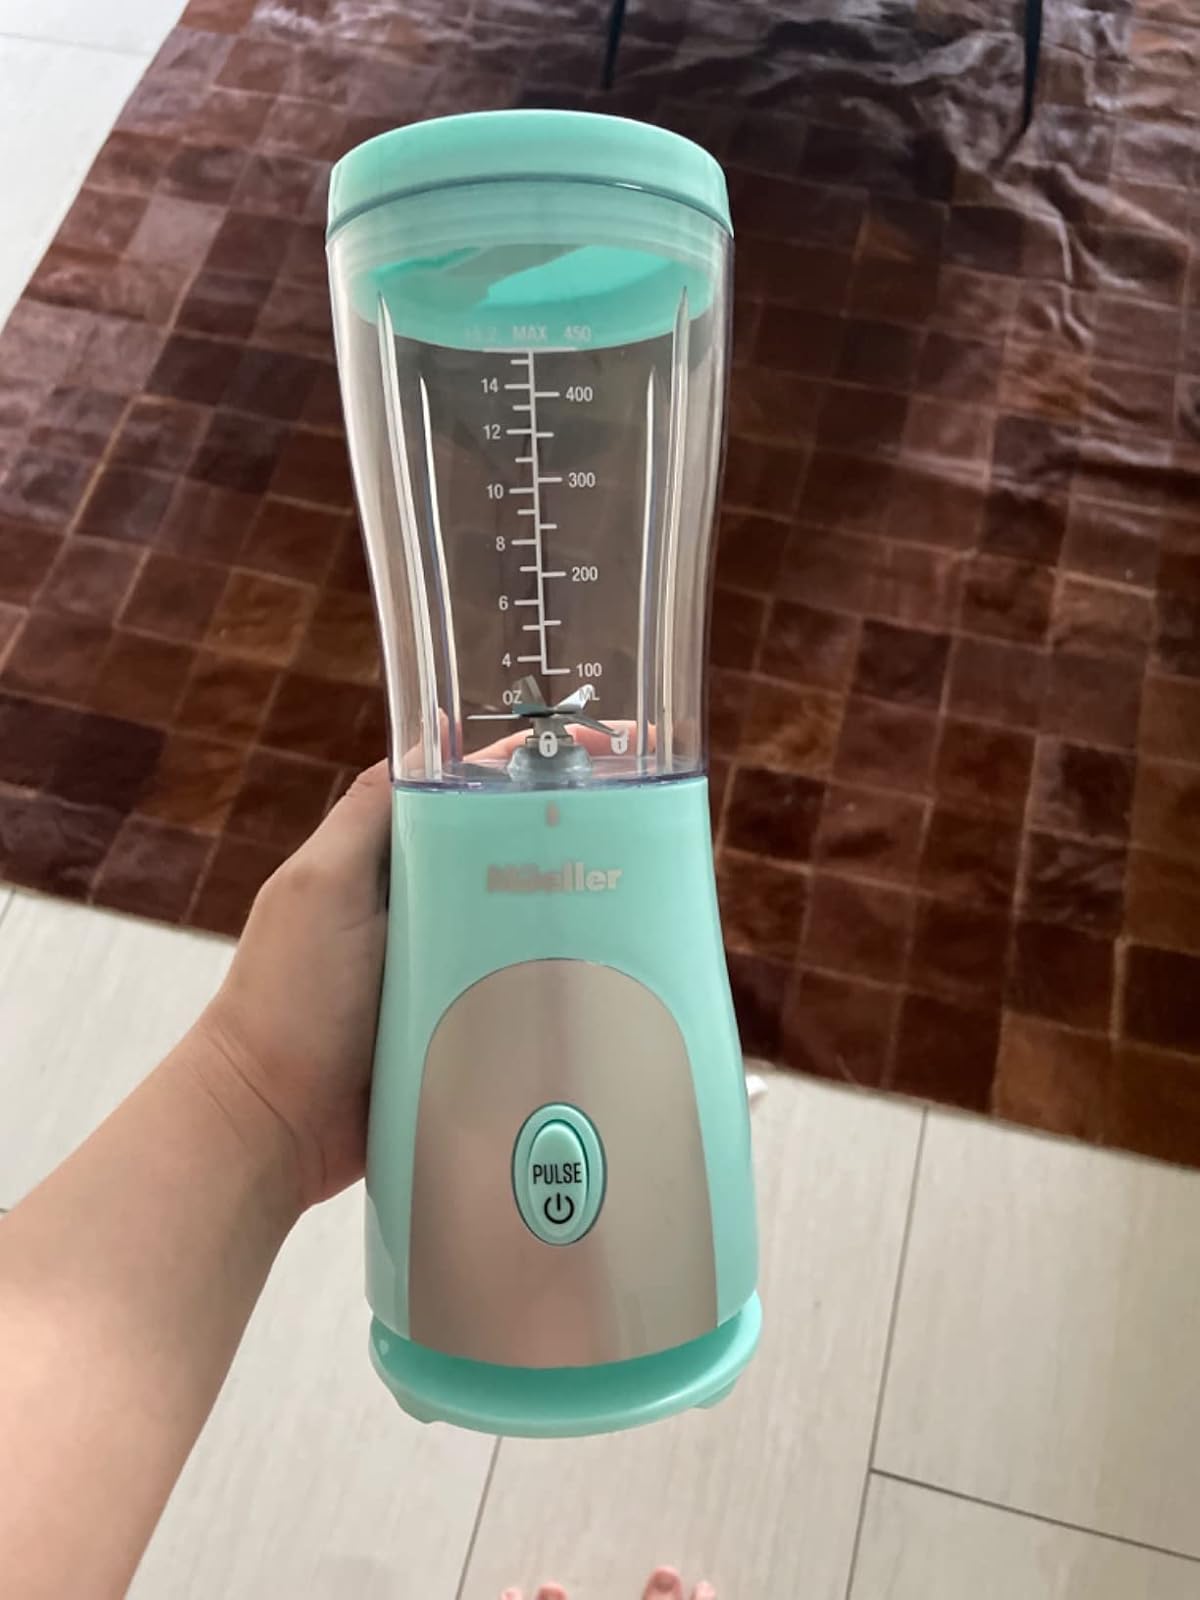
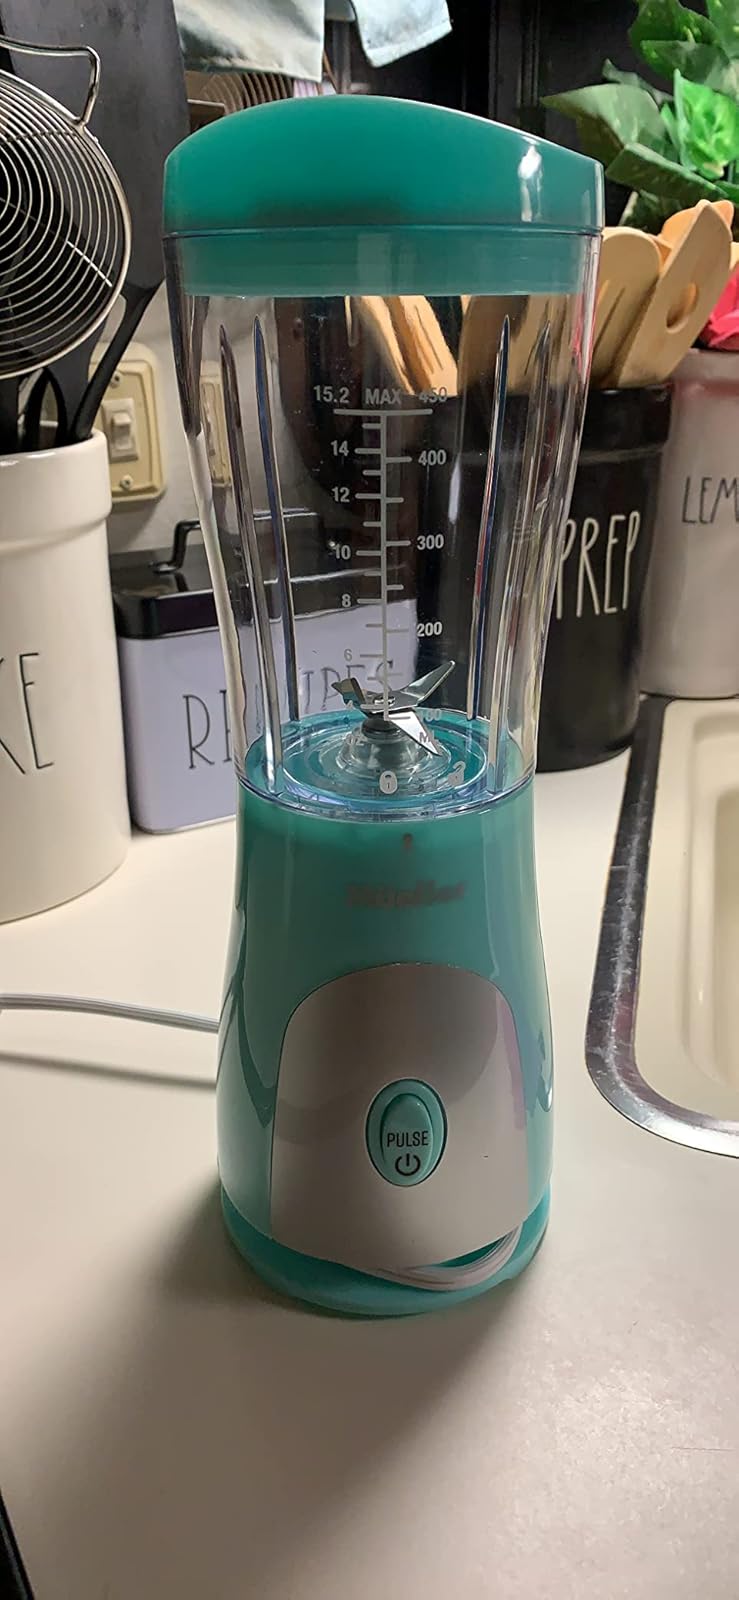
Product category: items_blender
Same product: yes